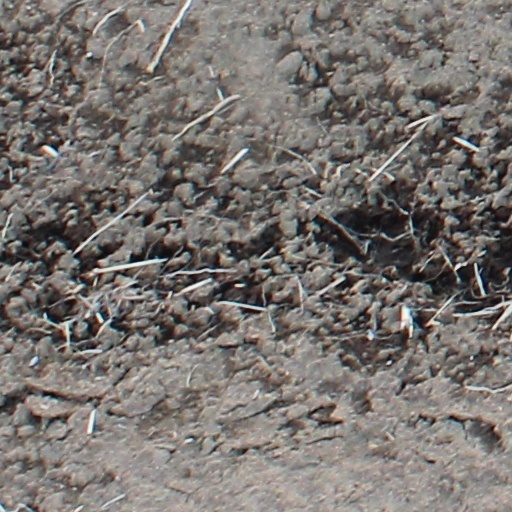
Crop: wheat